Horrible Histories (2000 TV series)

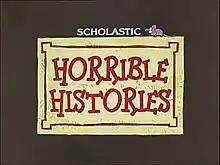
Title card

Horrible Histories is an animated children's television series based on the Terry Deary book series of the same name. The series ran for 26 episodes that aired between 19 December 2000 and 14 November 2001.